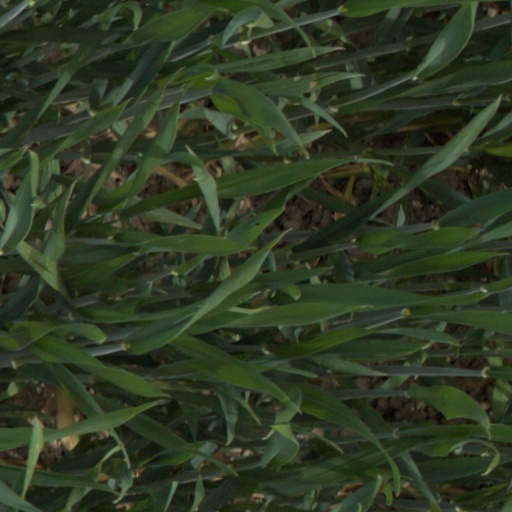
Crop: wheat